Hans Knieper

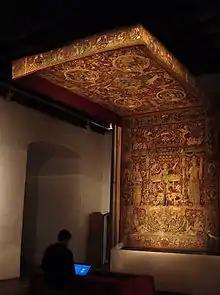
Frederick UU's Throne Baldaquin.

Hans Knieper (alternative names: Hans Kniepper, Hans Knipper, Johan van Antwerpen, Hans Maler, Hans Knibber, Jan Knibber, signature: I. D. Knibber and monogram IDK) (probably Antwerp, ? – Elsinore, 2 November 1587) was a Flemish painter and draughtsman. He became a court painter and tapestry cartoon designer at the Royal Danish Court and ran a tapestry weaving shop in Denmark.